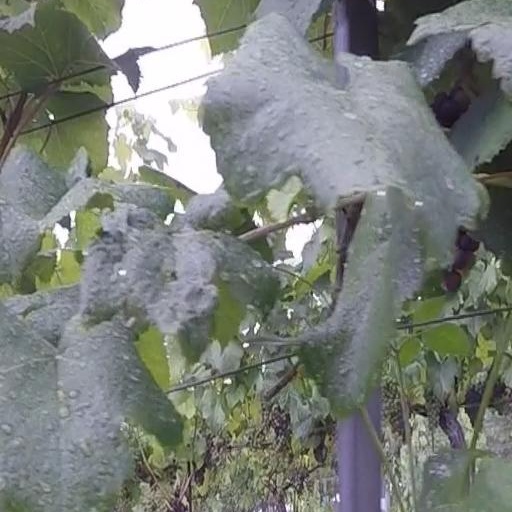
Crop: grape